Eurovision Young Dancers 1991

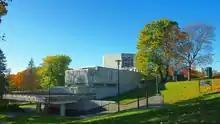
Helsinki City Theatre

Helsinki City Theatre, was the host venue for the 1991 edition of the Eurovision Young Dancers.